Chandra Muzaffar

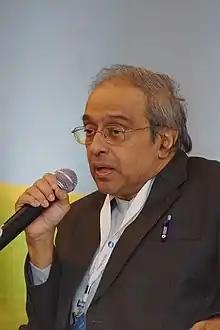
Chandra Muzaffar, 2014

Chandra Muzaffar is a Malaysian political scientist, and an Islamic reformist and activist. He has written on civilization dialogue, human rights, Malaysian politics and international relations.